V. Venkatachalam

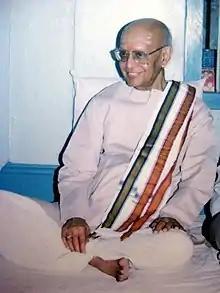

Vishwanathan Venkatachalam (7 July 1925 – 7 June 2002) was an eminent Sanskrit scholar. He served as the vice-chancellor of Sampurnanand Sanskrit University, Varanasi, India for two terms. He was awarded the Padma Shri (National honour) in 1989 by the Government of India for his valuable contribution to the field of Sanskrit research and education.